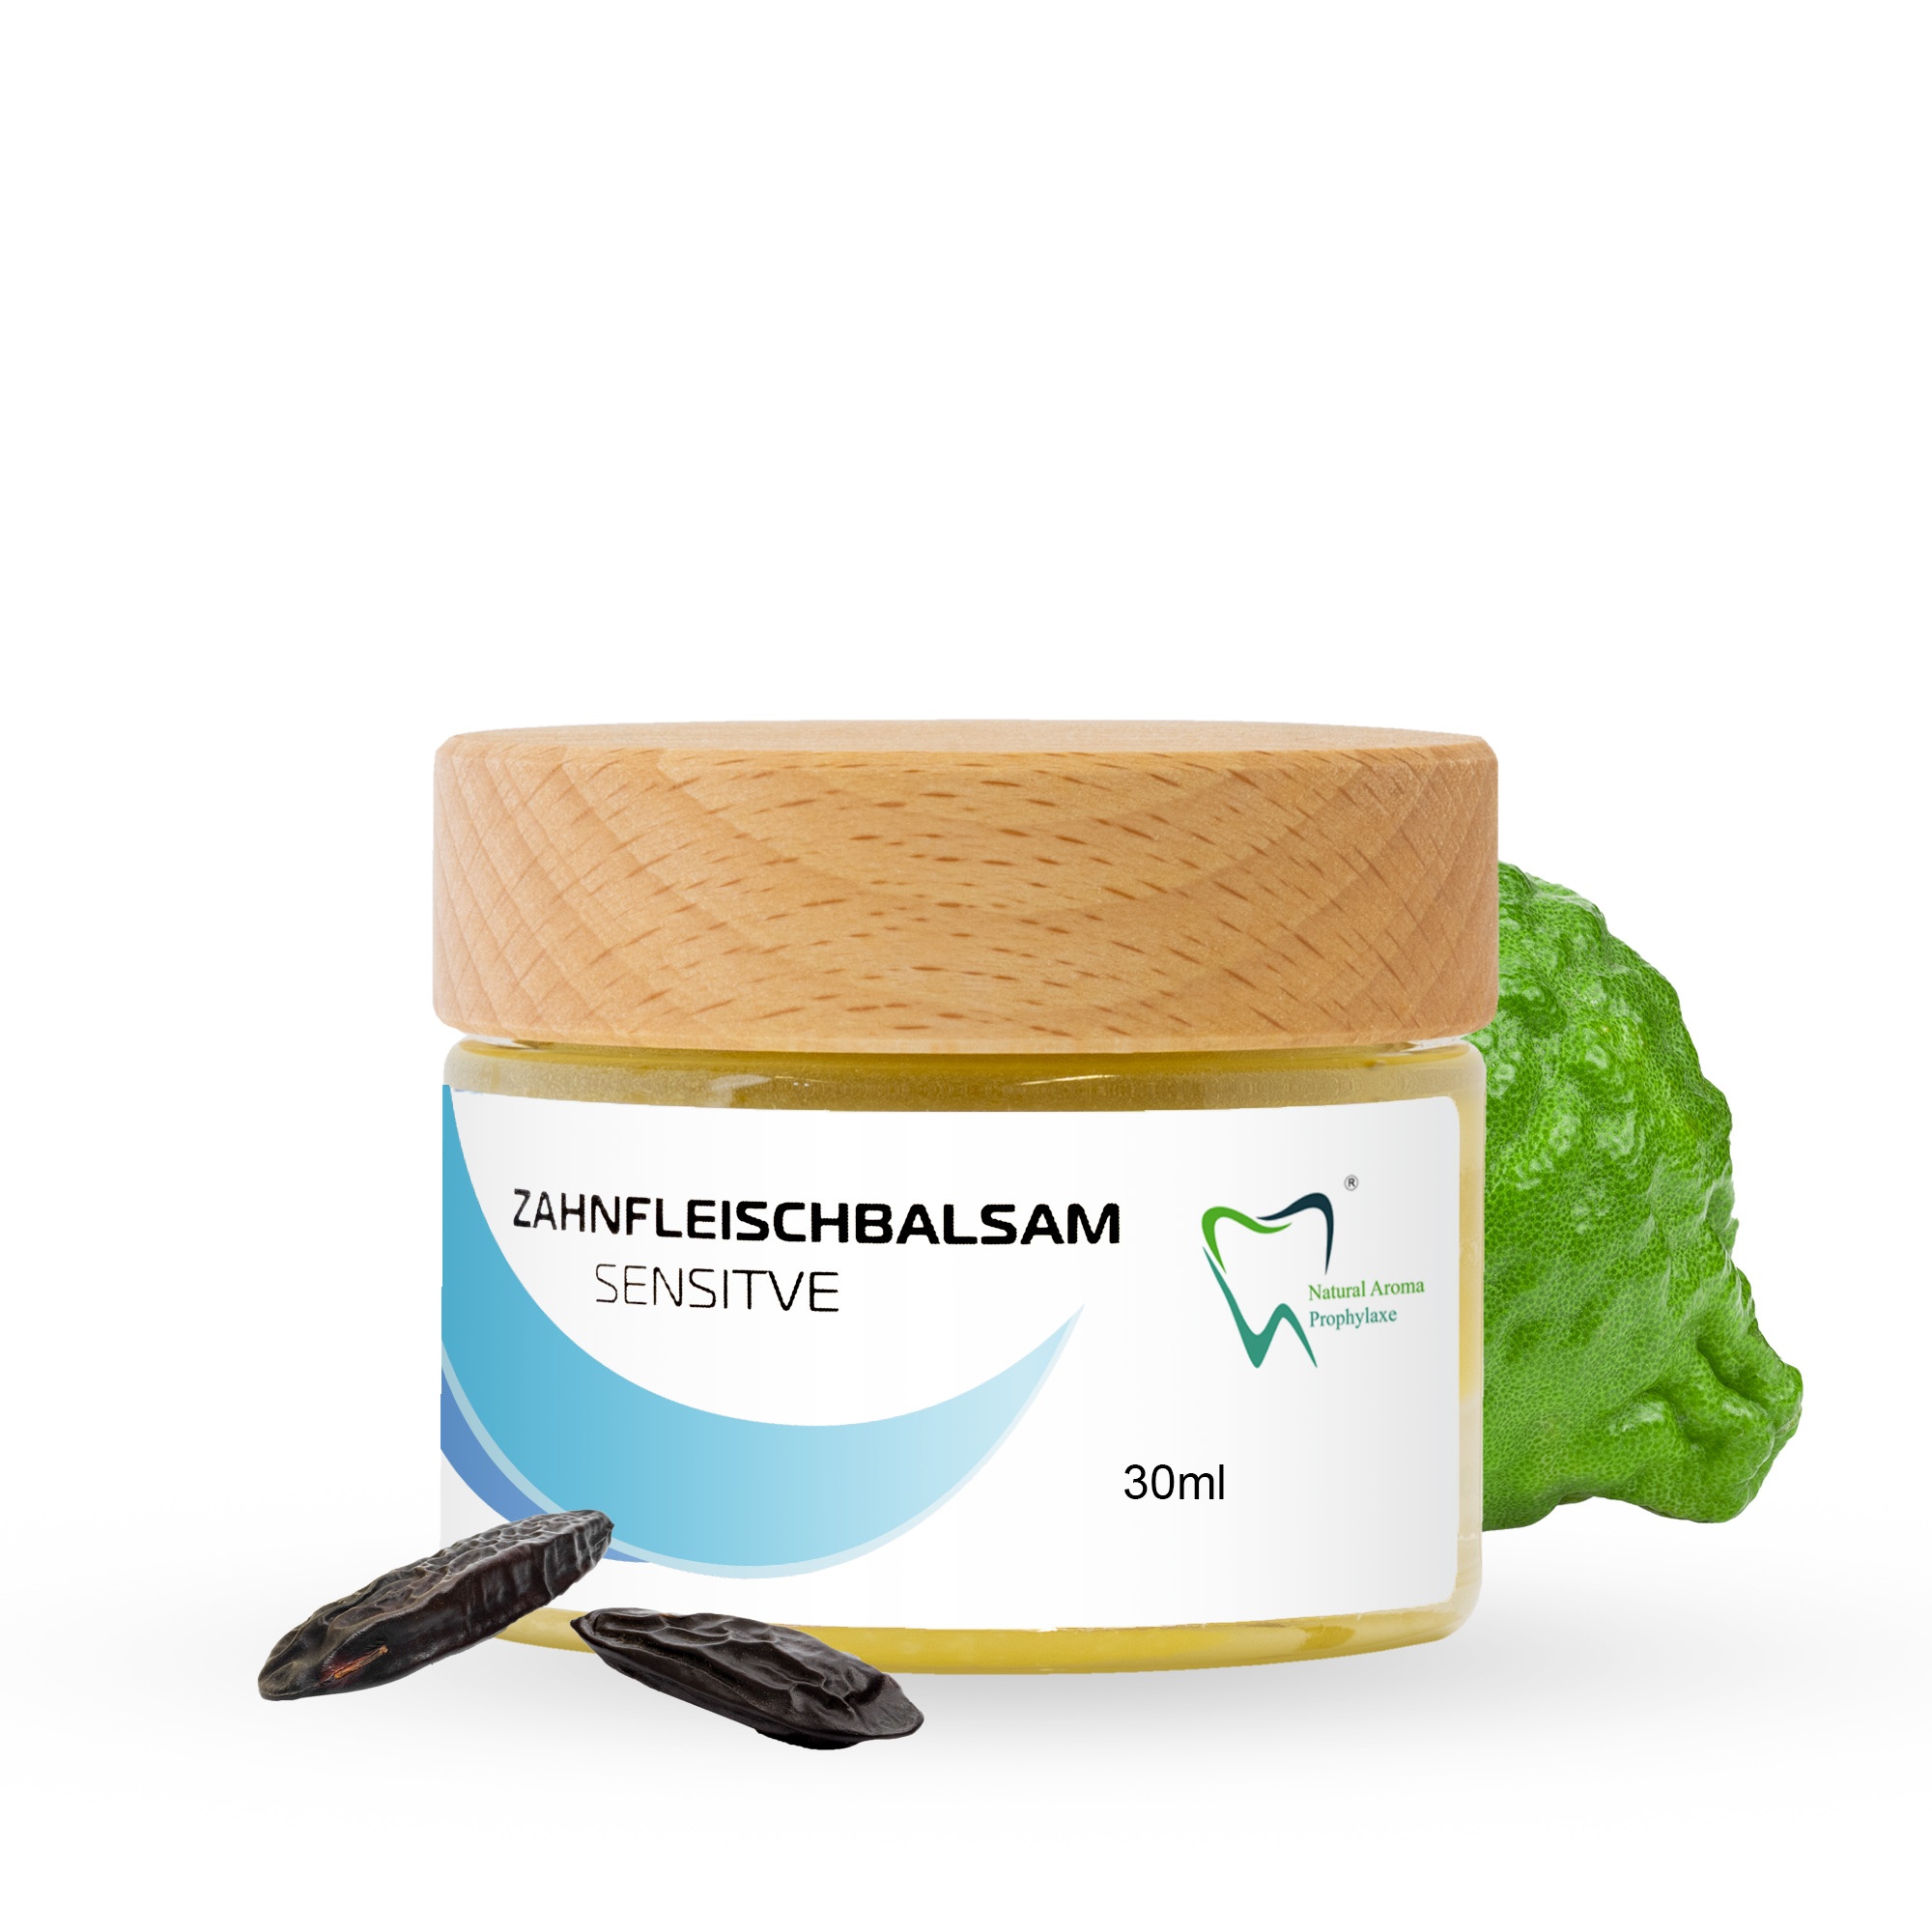
Zahnfleischbalsam Sensitive 🦷
Das naturreine Zahnfleischbalsam von Natural Aroma Prophylaxe® wurde von uns für die ganzheitliche Pflege und Kräftigung des Zahnfleisches konzipiert. Das Zahnfleischbalsam kann Entzündungen und Zahnfleischbluten vorbeugen und einen positiven Effekt auf die Wundheilung sowie auf die Regeneration des Zahnfleisches haben. Dabei stellt das naturreine Zahnfleischbalsam von Natural Aroma Prophylaxe® nicht nur ein wertvolles Hilfsmittel für die Pflege und Kräftigung des Zahnfleisches dar, sondern kann auch einen wichtigen Beitrag zur Anti-Aging-Pflege leisten. So eignet sich das Zahnfleischbalsam beispielsweise wunderbar, um das Zahnfleisch in seiner natürlichen Funktion zu unterstützen und infolgedessen gesund zu halten. Die im Zahnfleischbalsam enthaltenen hochwertigen, naturreinen Inhaltsstoffe wie Kakaobutter, Beerenwachs, Schwarzkümmelöl, Olivenöl und ätherischen Öle können die Schleimhaut einerseits beruhigen und andererseits dabei helfen, das natürliche Gleichgewicht der Mundschleimhaut aufrechtzuerhalten. Eine regelmäßige Anwendung des Zahnfleischbalsams kann somit einen wichtigen Beitrag zu Ihrer ganzheitlichen Mundpflege leisten. Das Zahnfleischbalsam von Natural Aroma Prophylaxe® ist naturrein, vegan, homöopathieverträglich und in Bio-Qualität.
Brand: Natural Aroma Prophylaxe
Category: Health & Beauty > Personal Care > Oral Care > Gum Stimulators